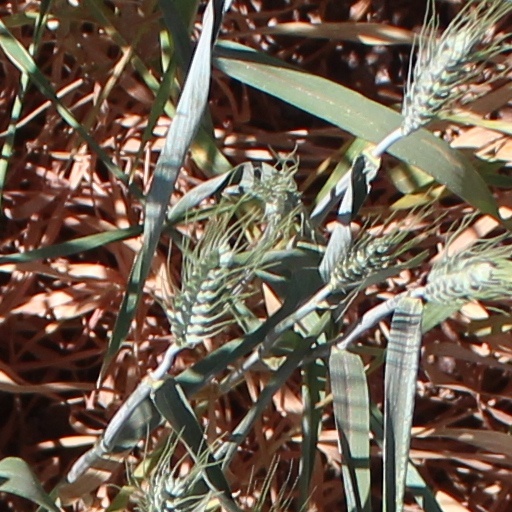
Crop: wheat